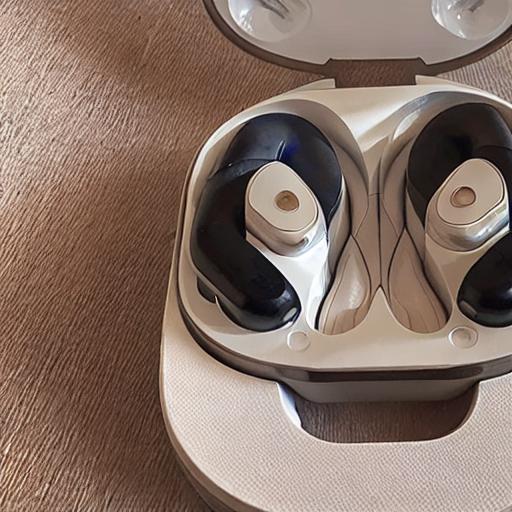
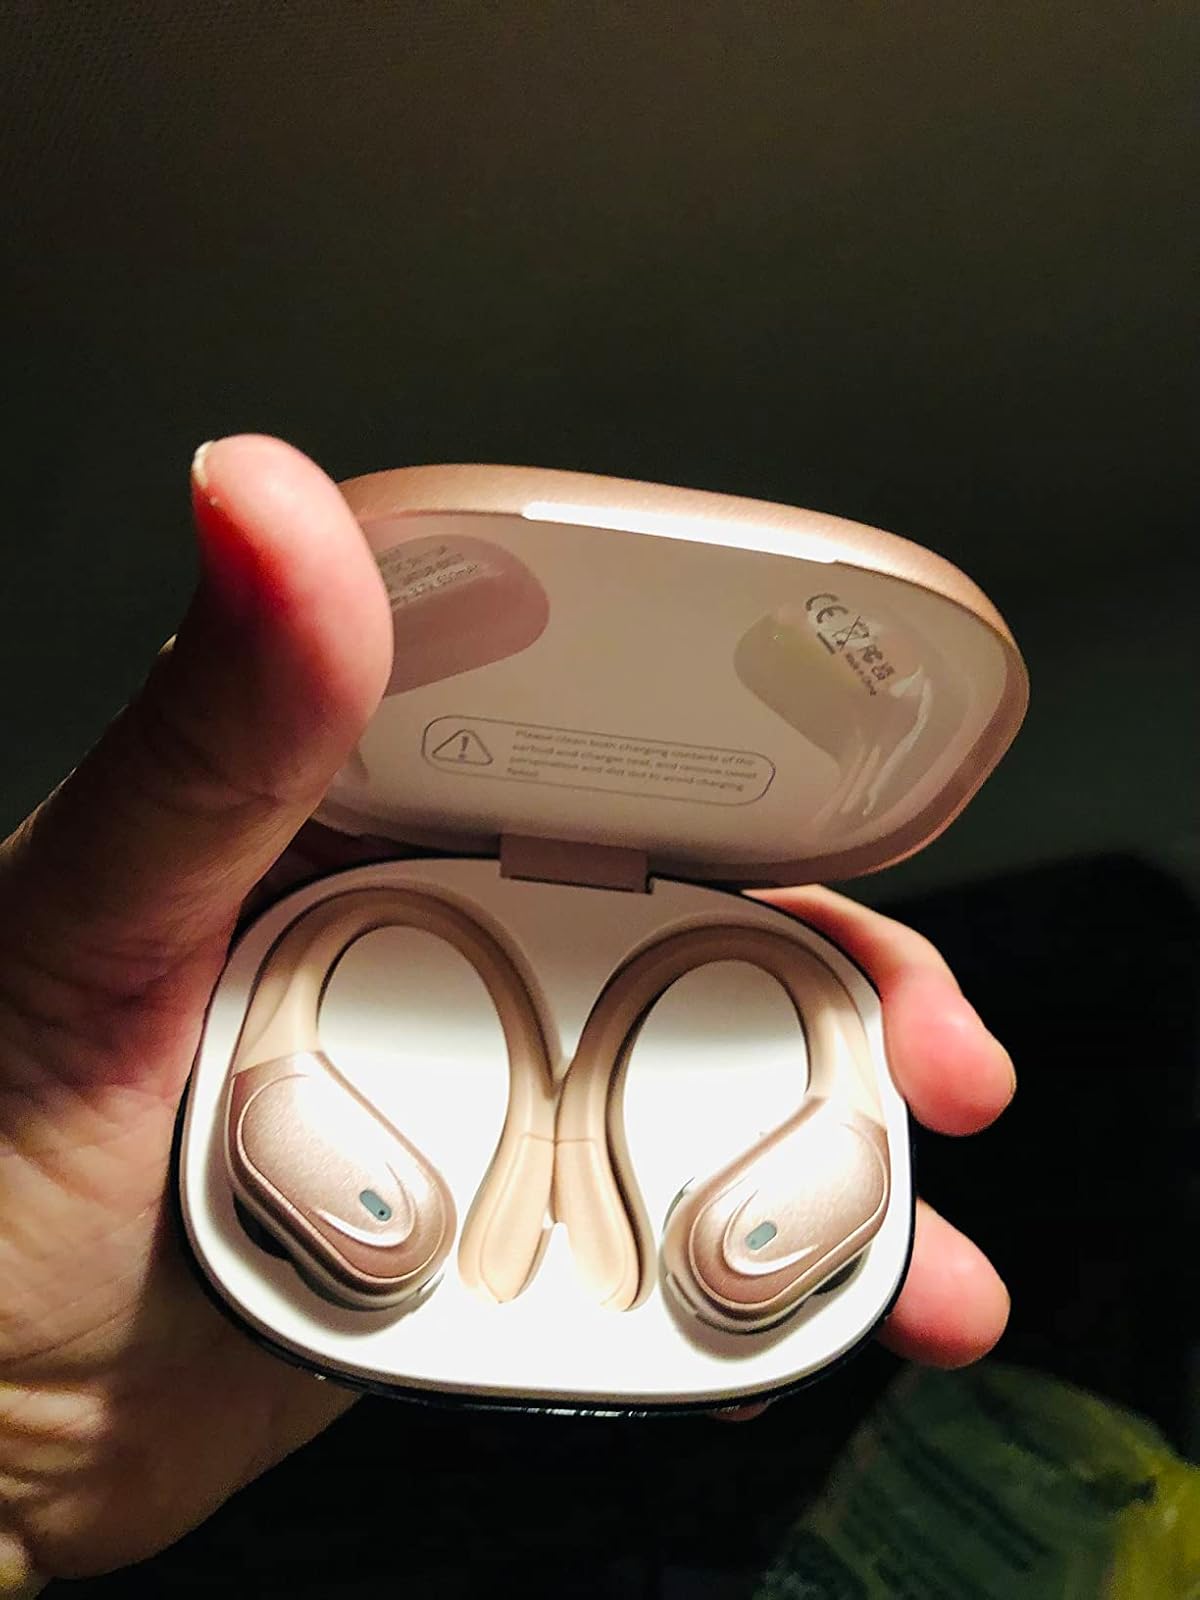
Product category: earbuds
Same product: no